National Library of New Zealand

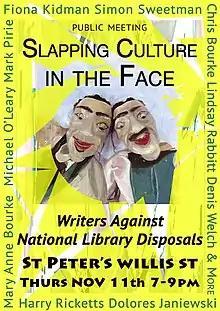
Writers Against NZ National Library Disposals opposition to reduction of National Library General Collections, November 2021

The overseas published collections project was supported by the library sector including the Council of New Zealand University Librarians (CONZUL), Library and Information Association of New Zealand Aotearoa (LIANZA) and the Library Information Advisory Committee (LIAC), which advises the Minister of Internal Affairs.